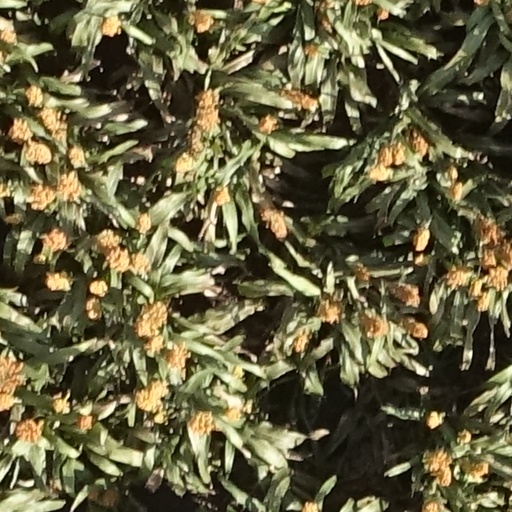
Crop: sorghum